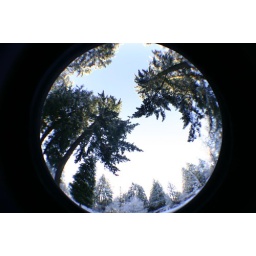
Trees outside my house in Kirkland through a fish eye lens.